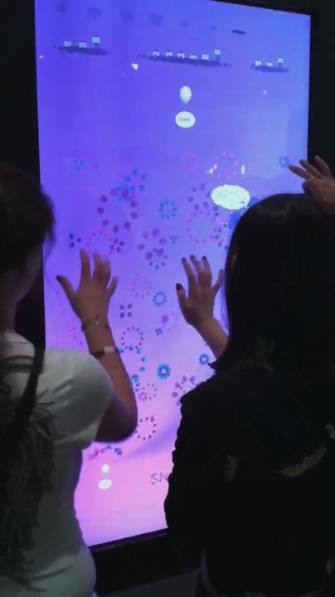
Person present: Yes